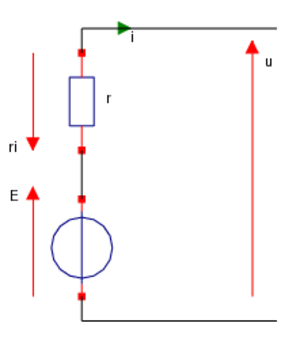
En physique, la puissance reflète la vitesse à laquelle un travail est fourni. C'est la quantité d'énergie par unité de temps fournie par un système à un autre. C'est donc une grandeur scalaire. La puissance correspond donc à un débit d'énergie : si deux systèmes de puissances différentes fournissent le même travail, le plus puissant des deux est celui qui est le plus rapide.